SMS Wörth

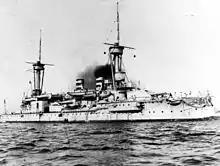
SMS in 1899

The year 1896 followed much the same pattern as the previous year. Individual ship training was conducted through April, followed by squadron training in the North Sea in late April and early May. This included a visit to the Dutch ports of Vlissingen and Nieuwediep. Additional maneuvers, which lasted from the end of May to the end of July, took the squadron further north in the North Sea, frequently into Norwegian waters. The ships visited Bergen from 11 to 18 May. During the maneuvers, Wilhelm II and the Chinese viceroy Li Hongzhang observed a fleet review off Kiel. On 9 August, the training fleet assembled in Wilhelmshaven for the annual autumn fleet training. The following month, Czar Nicholas II of Russia visited the fleet in Kiel, boarding on 8 September. The ship won the Kaiser's (Shooting Prize) for excellent gunnery in I Squadron during 1896.